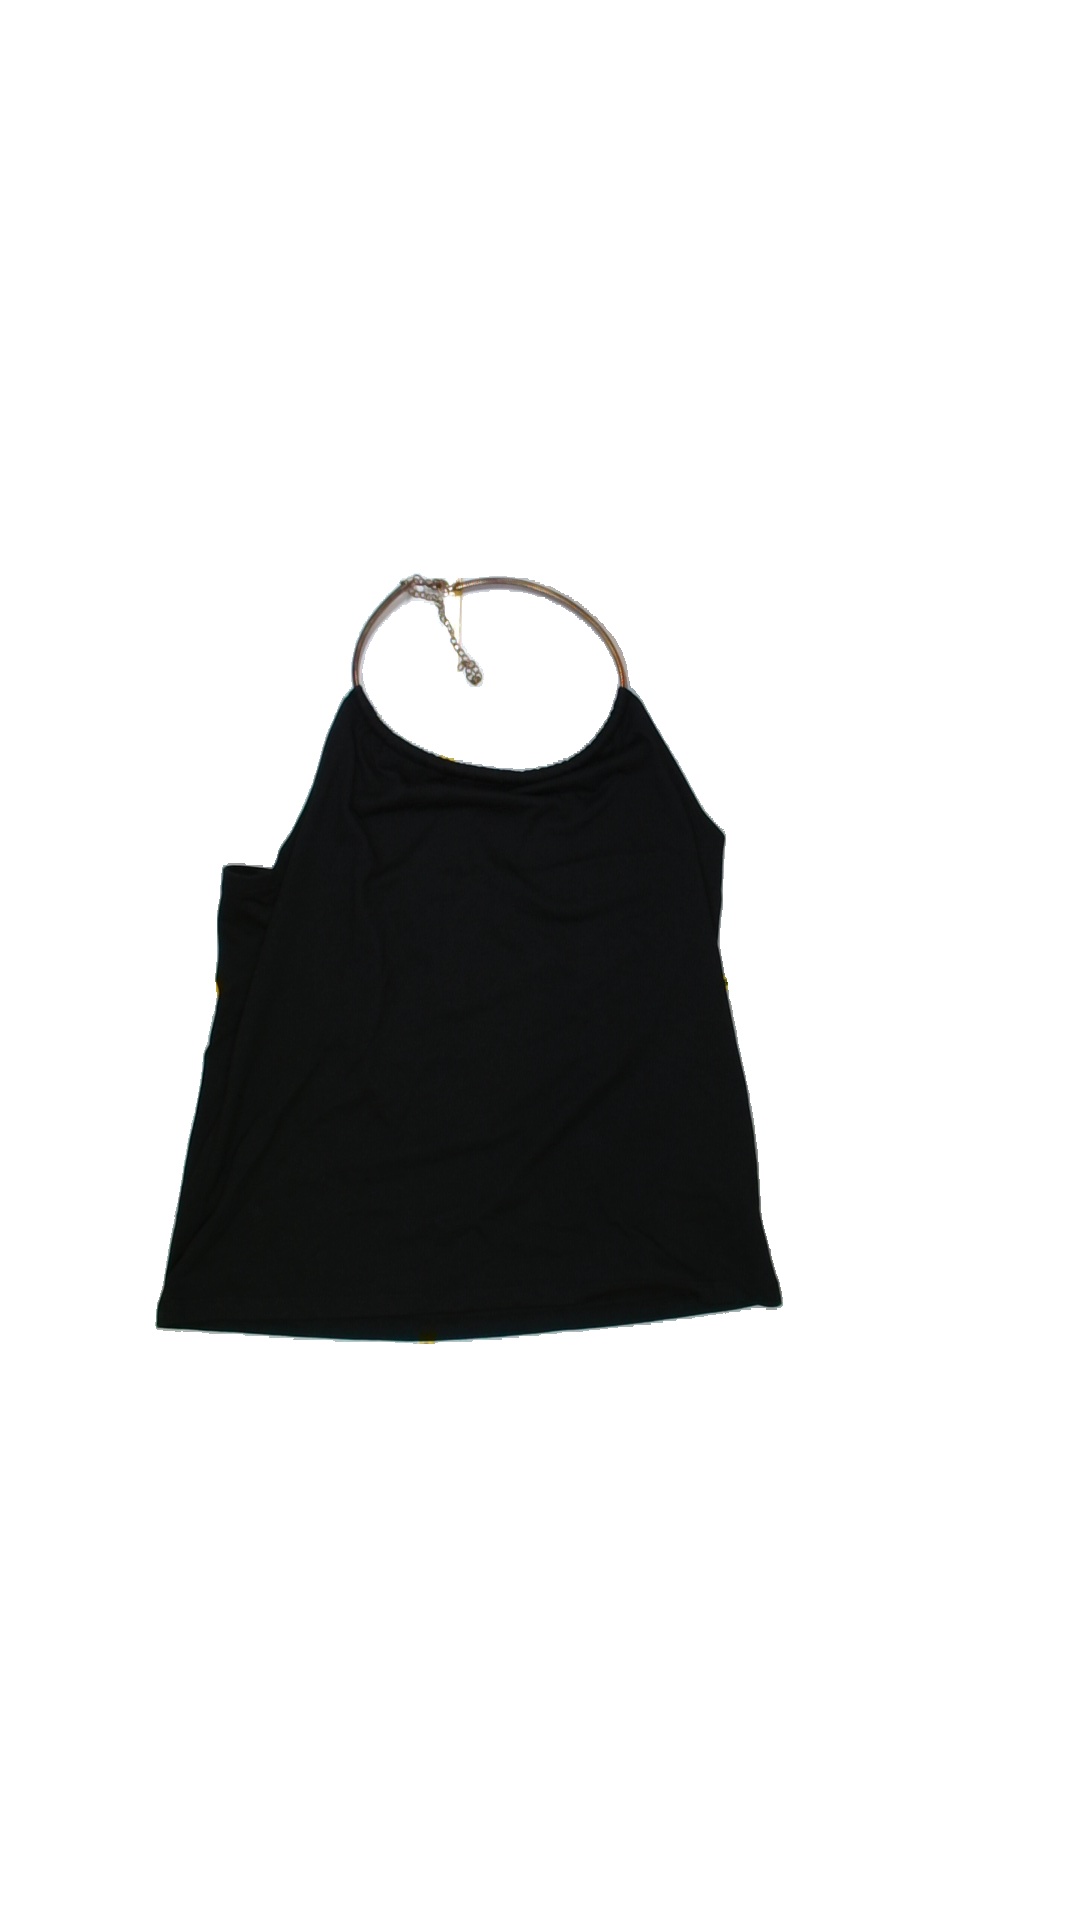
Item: Tank Top (Ladies)
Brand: Cubus
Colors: Black
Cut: C-collar, Regular
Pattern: Plain
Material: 100%viscose
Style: No trend
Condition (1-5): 5
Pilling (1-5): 5
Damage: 0
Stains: No
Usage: Reuse
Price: <50